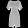
Label: Dress